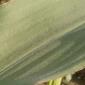
Crop: Maize
Condition: healthy-leaf